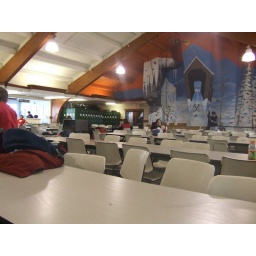
inside the snowshed lodge, where we sometimes had lunch and where i spilt mountain dew all over the floor